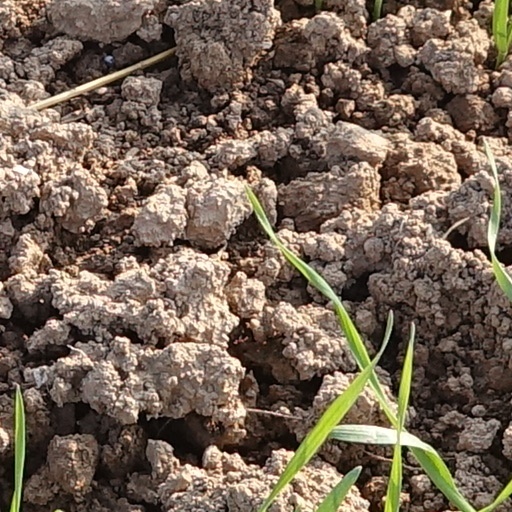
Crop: wheat